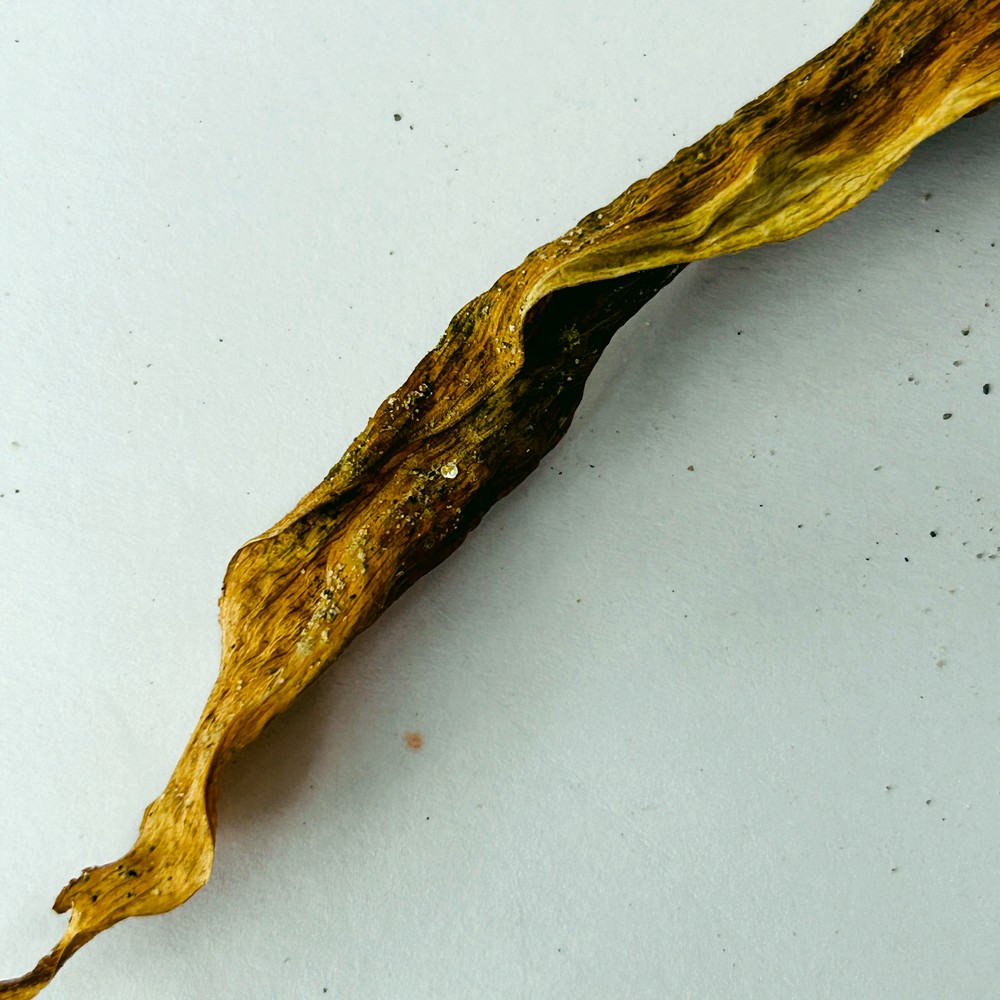
Label: Dry Leaf